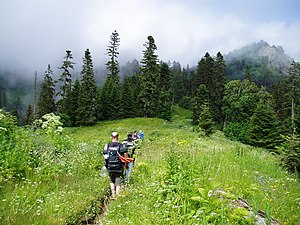
Bordzjomi-Kharagauli Nationalpark
Bordzjomi-Kharagauli Nationalpark
Bordzjomi-Kharagauli Nationalpark er et naturbeskyttet område i det centrale Georgien, beliggende i Lille Kaukasus, sydvest for Georgiens hovedstad Tbilisi.